Ōshima District, Kagoshima

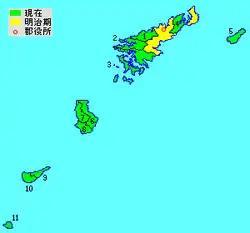
The location of Ōshima District in Kagoshima

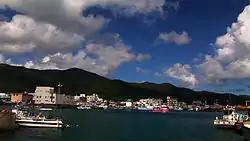
Koniya in Setouchi, Ōshima District, Kagoshima Prefecture

As of the March 20, 2006 merger but with 2003 population statistics, the district has an estimated population of 78,882 and a density of 84.4 persons per km. The total area is 934.10 km.